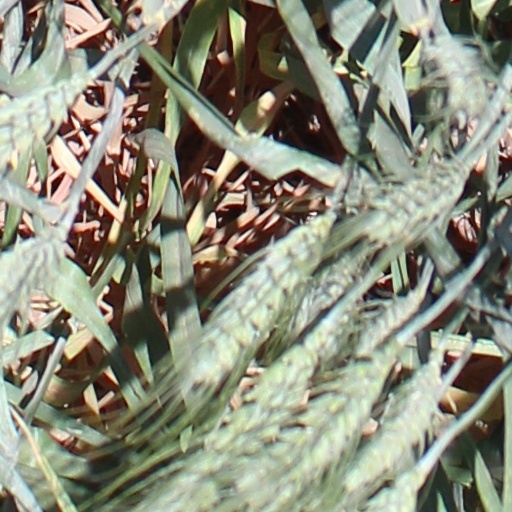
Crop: wheat